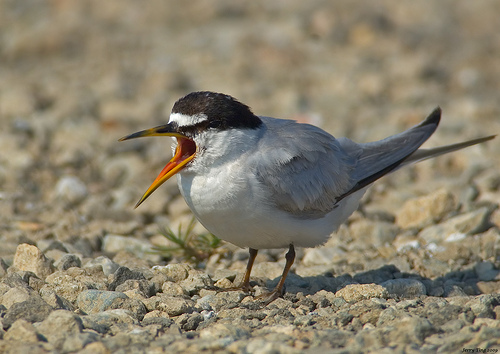
a bird with a long orange beak, gray wings and rump and a white belly.
this is a white bird with a grey wing, black head and an orange beak.
this white bird has a small round body with long tail feathers.
this bird has a long pointed beak with a black crown.
this long-beaked bird has a white breast, gray wings and a dark brown crown.
this bird has wings that are grey and has a white belly and yellow bill
this white bird has gray wings, black crown and nape and a long, yellow pointed beak.
this bird has wings that are grey and has a white bellysnow white small bird with dull black head and bright orange in the inner beak
this bird has wings that are grey and has a white belly
Species: Least Tern